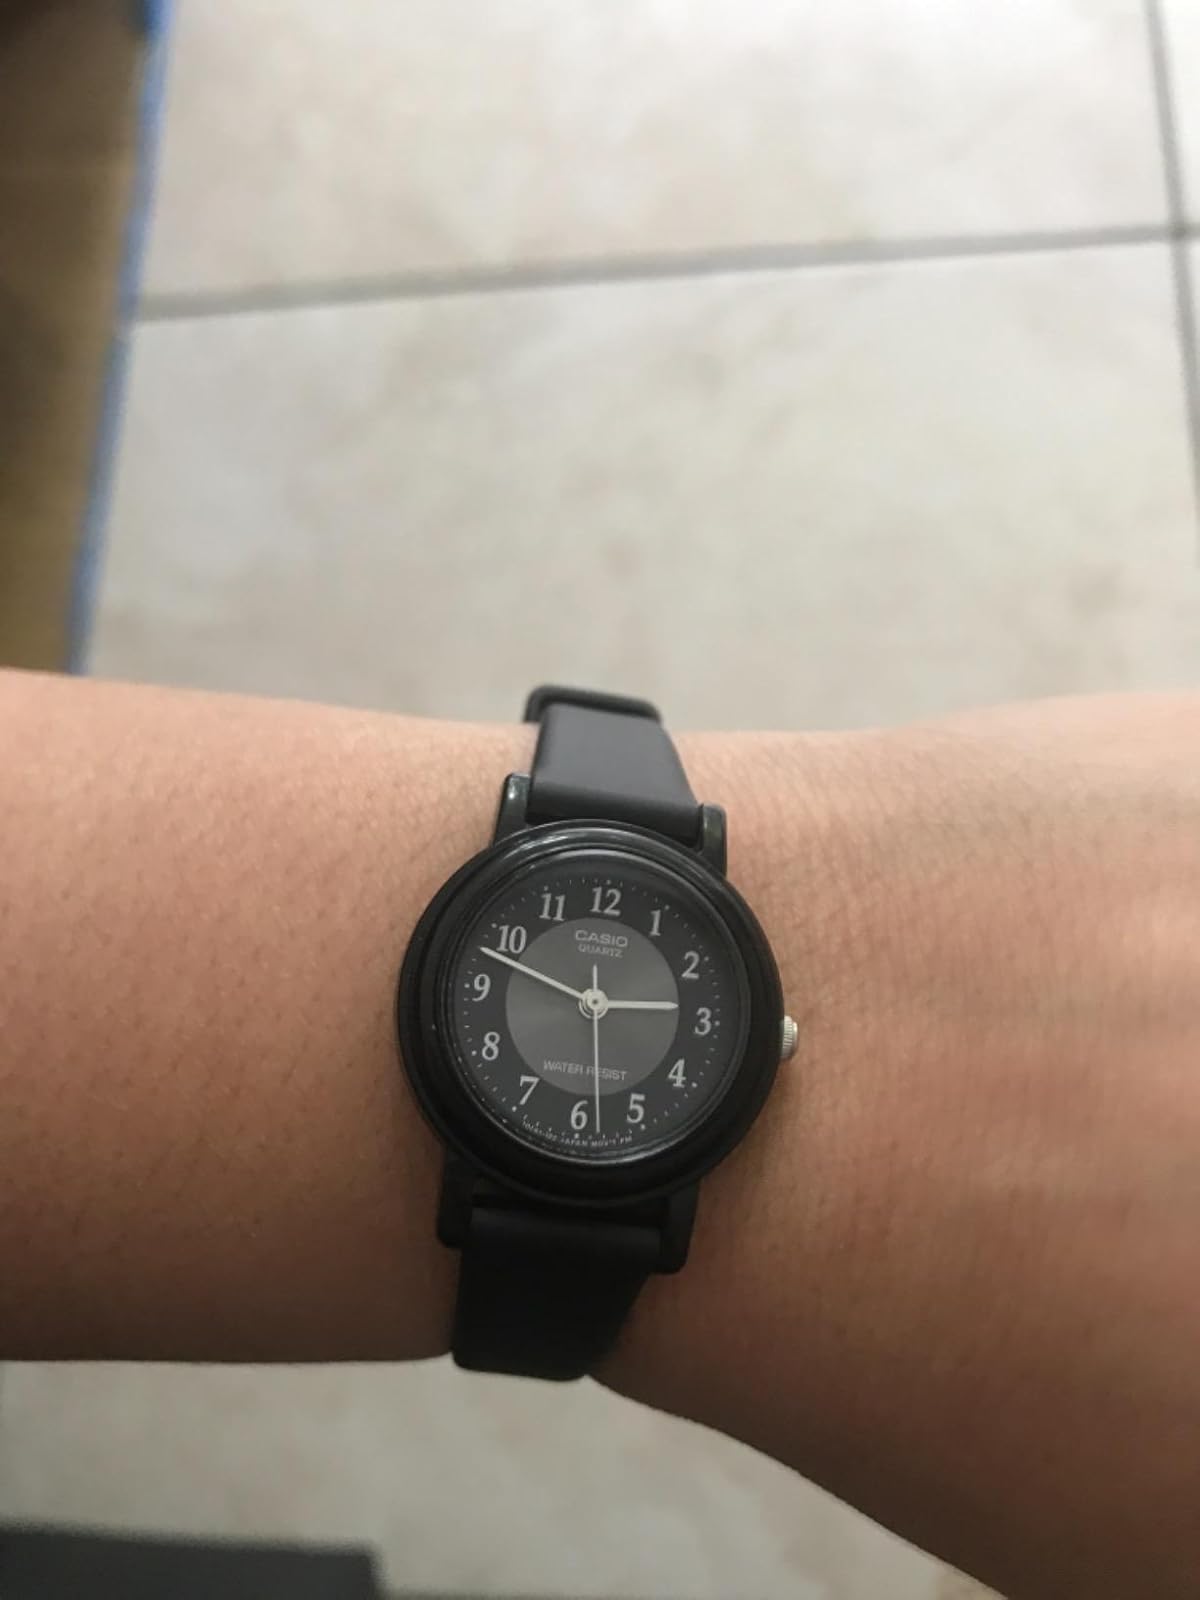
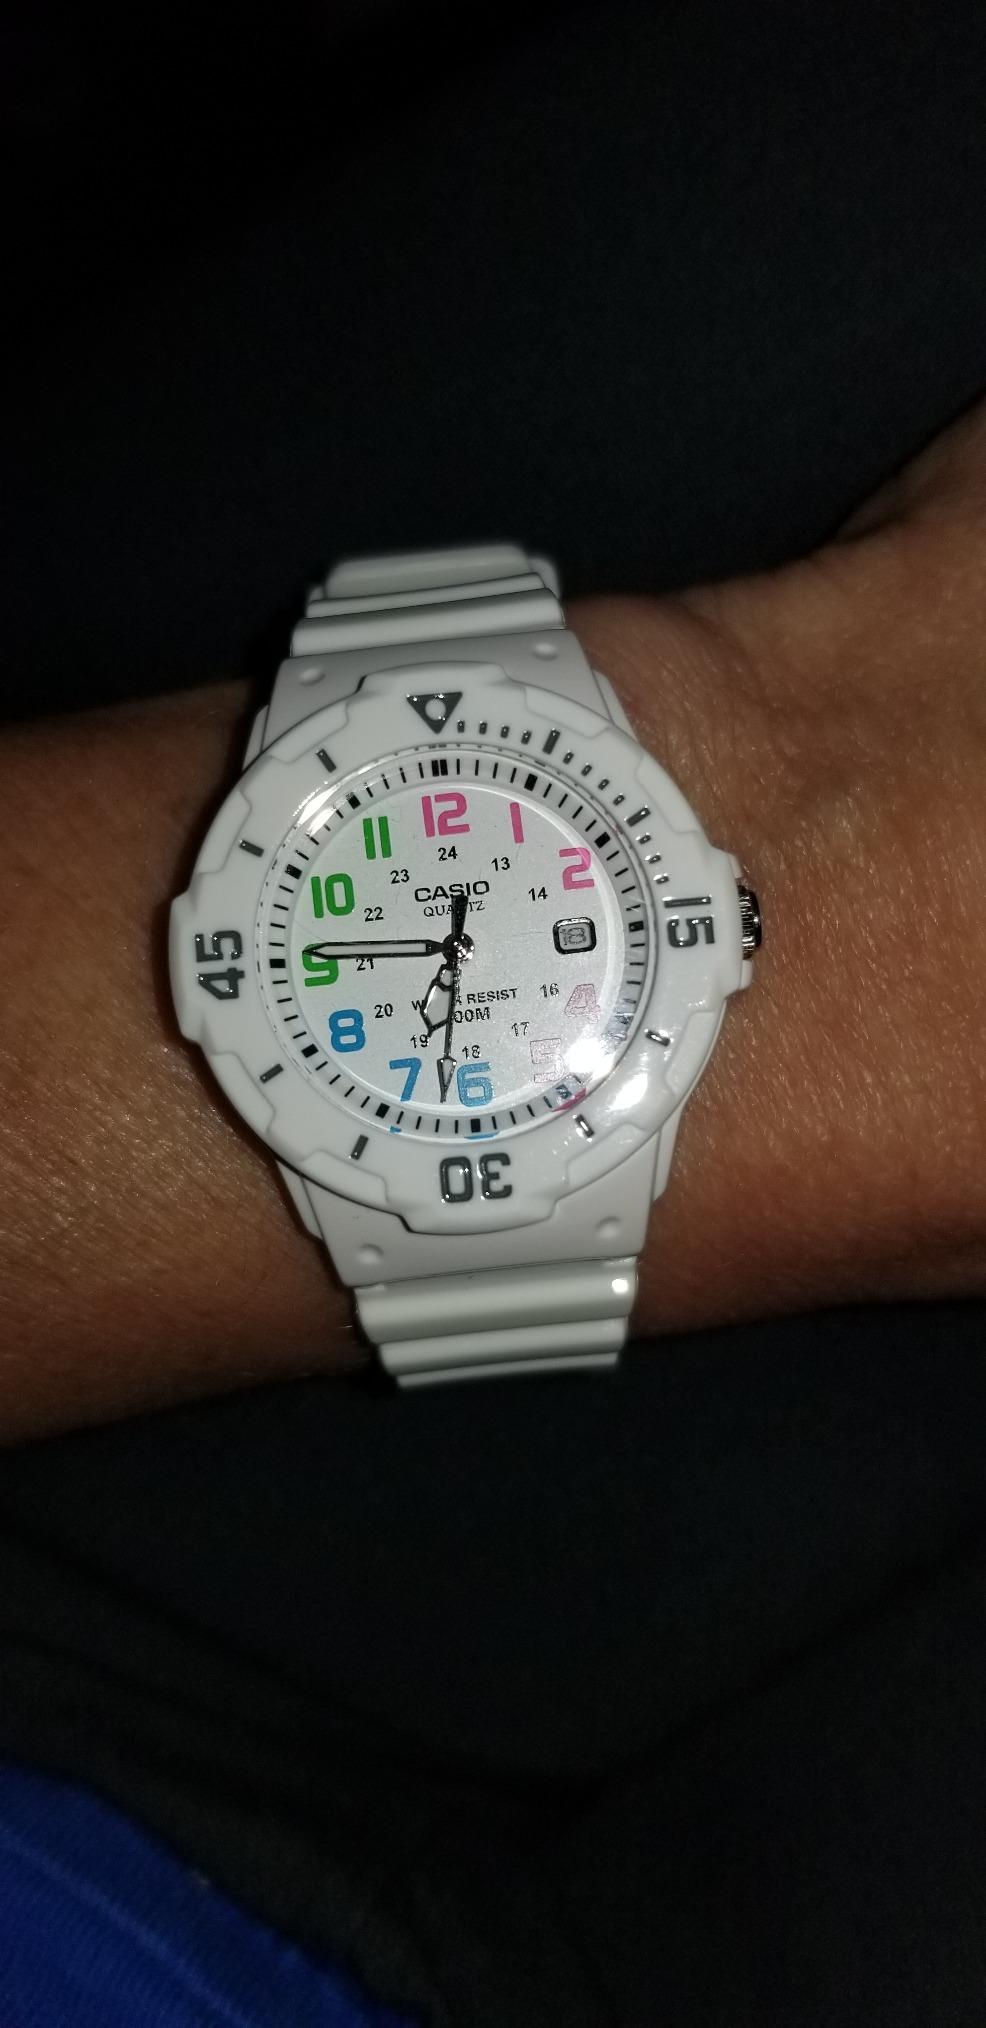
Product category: accessories_watch
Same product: no